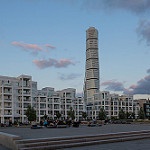
Scene: Outdoor